Chestnut Street Historic District (Kingston, New York)

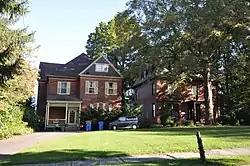

Chestnut Street Historic District is a national historic district located at Kingston in Ulster County, New York. The district includes 44 contributing buildings and six contributing structures. It comprises a collection of substantial 19th and early 20th century residences on dramatic hillside sites. It also includes the Immanuel Lutheran Church and Bruck Funeral Home.